410th Bombardment Squadron

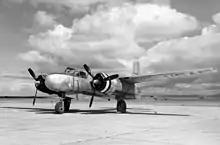
Air reserve B-26

The move came with a redesignation of the squadron as a light bomber unit. Reserve wings were authorized four operational squadrons, rather than the three of active duty wings. However, they were manned at 25% of normal strength. The squadron began to equip with the Douglas B-26 Invader. All reserve combat units were mobilized for the Korean War. The 410th was called to active duty on 10 March 1951. Its personnel and equipment were used to bring other units up to strength, and the squadron was inactivated ten days later.